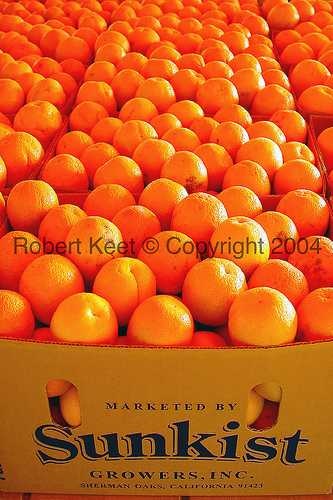
Label: Orange